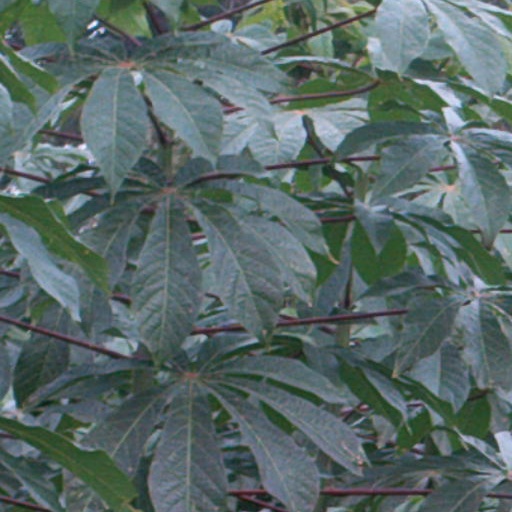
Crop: cassava